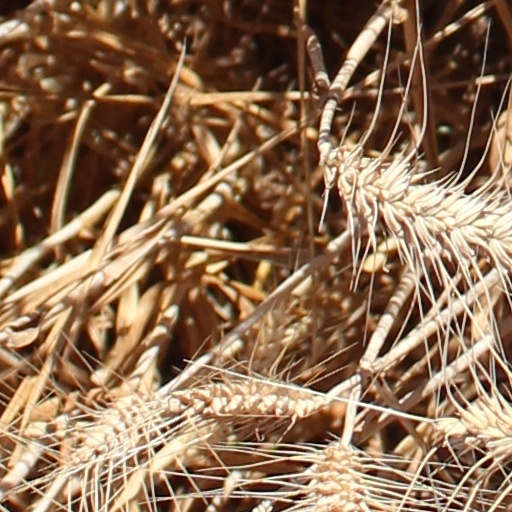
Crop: wheat